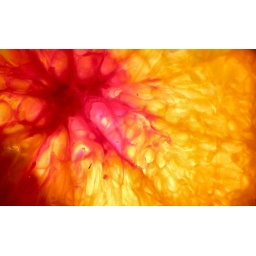
Cross slice of orange with a drop of red colouring in centre